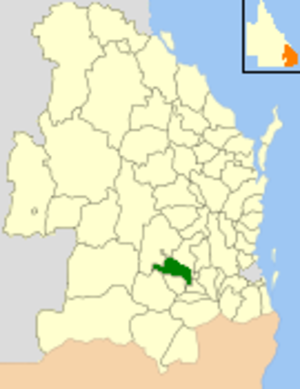
Le comté de Jondaryan était une zone d'administration locale au sud-est du Queensland en Australie.